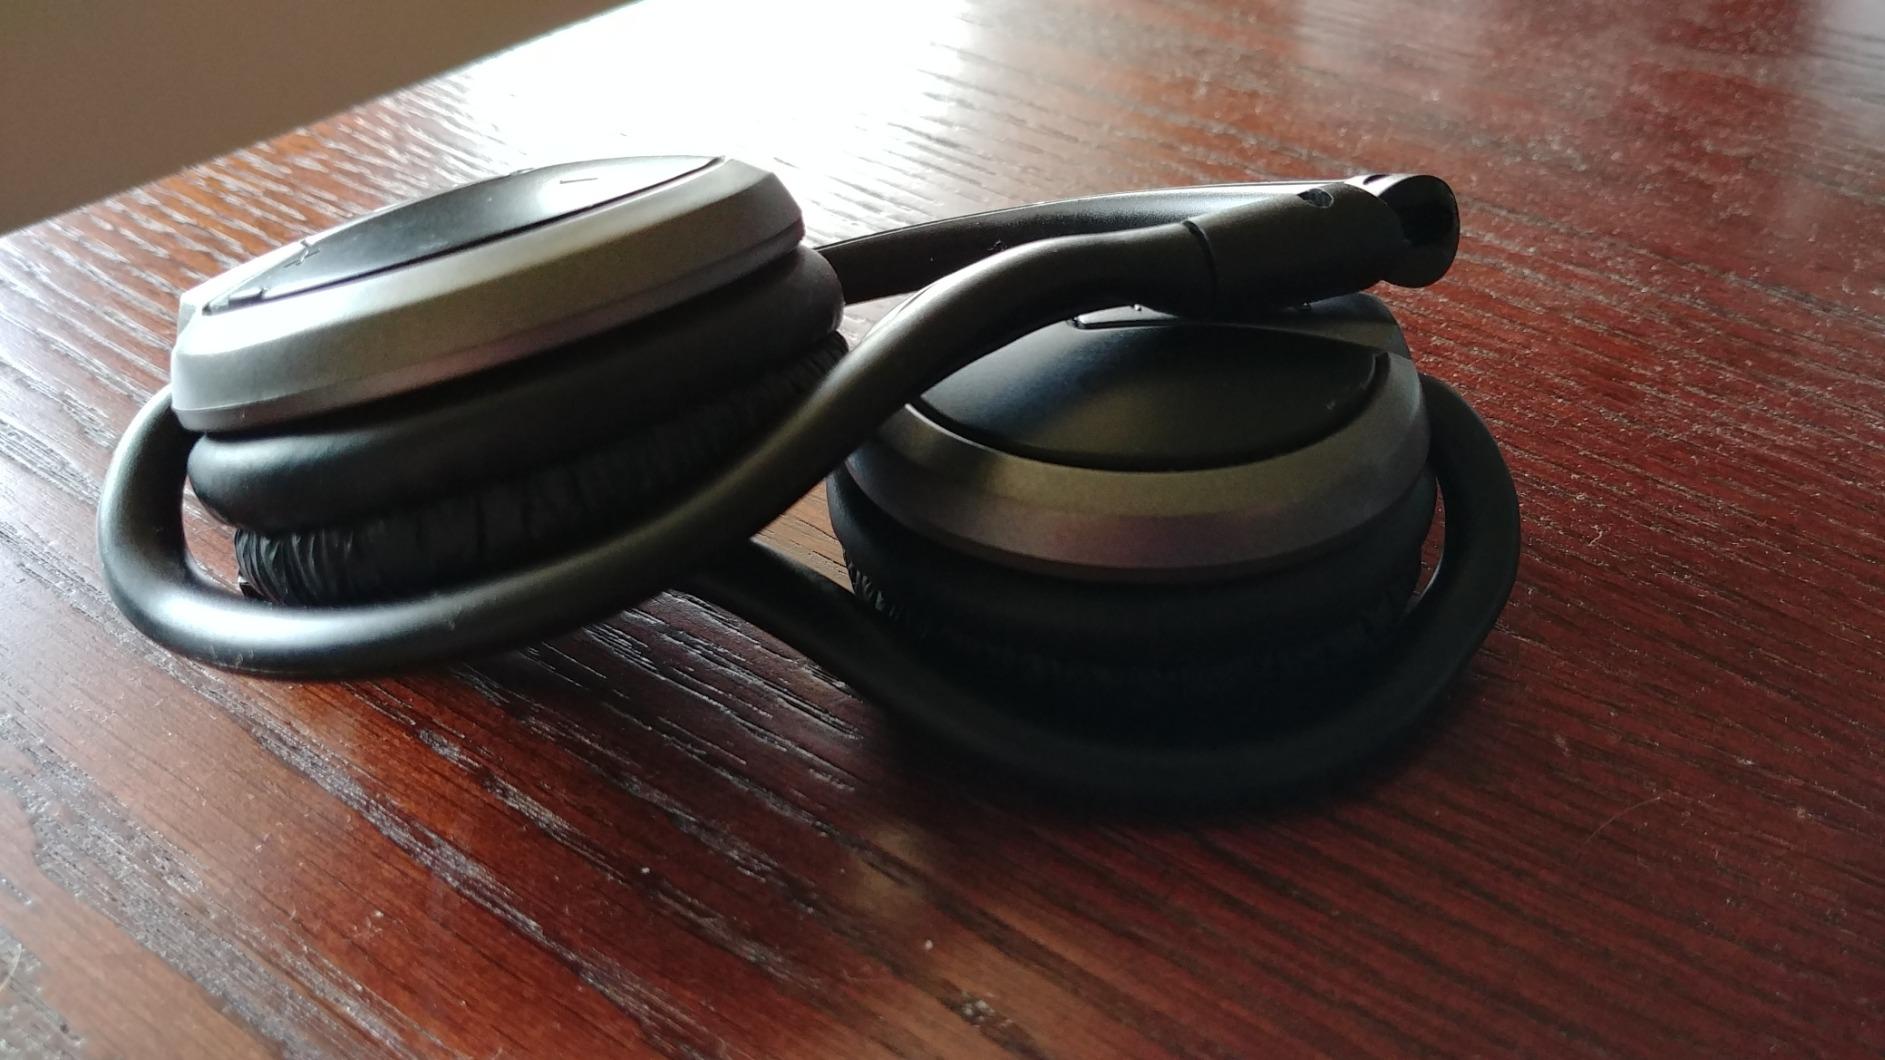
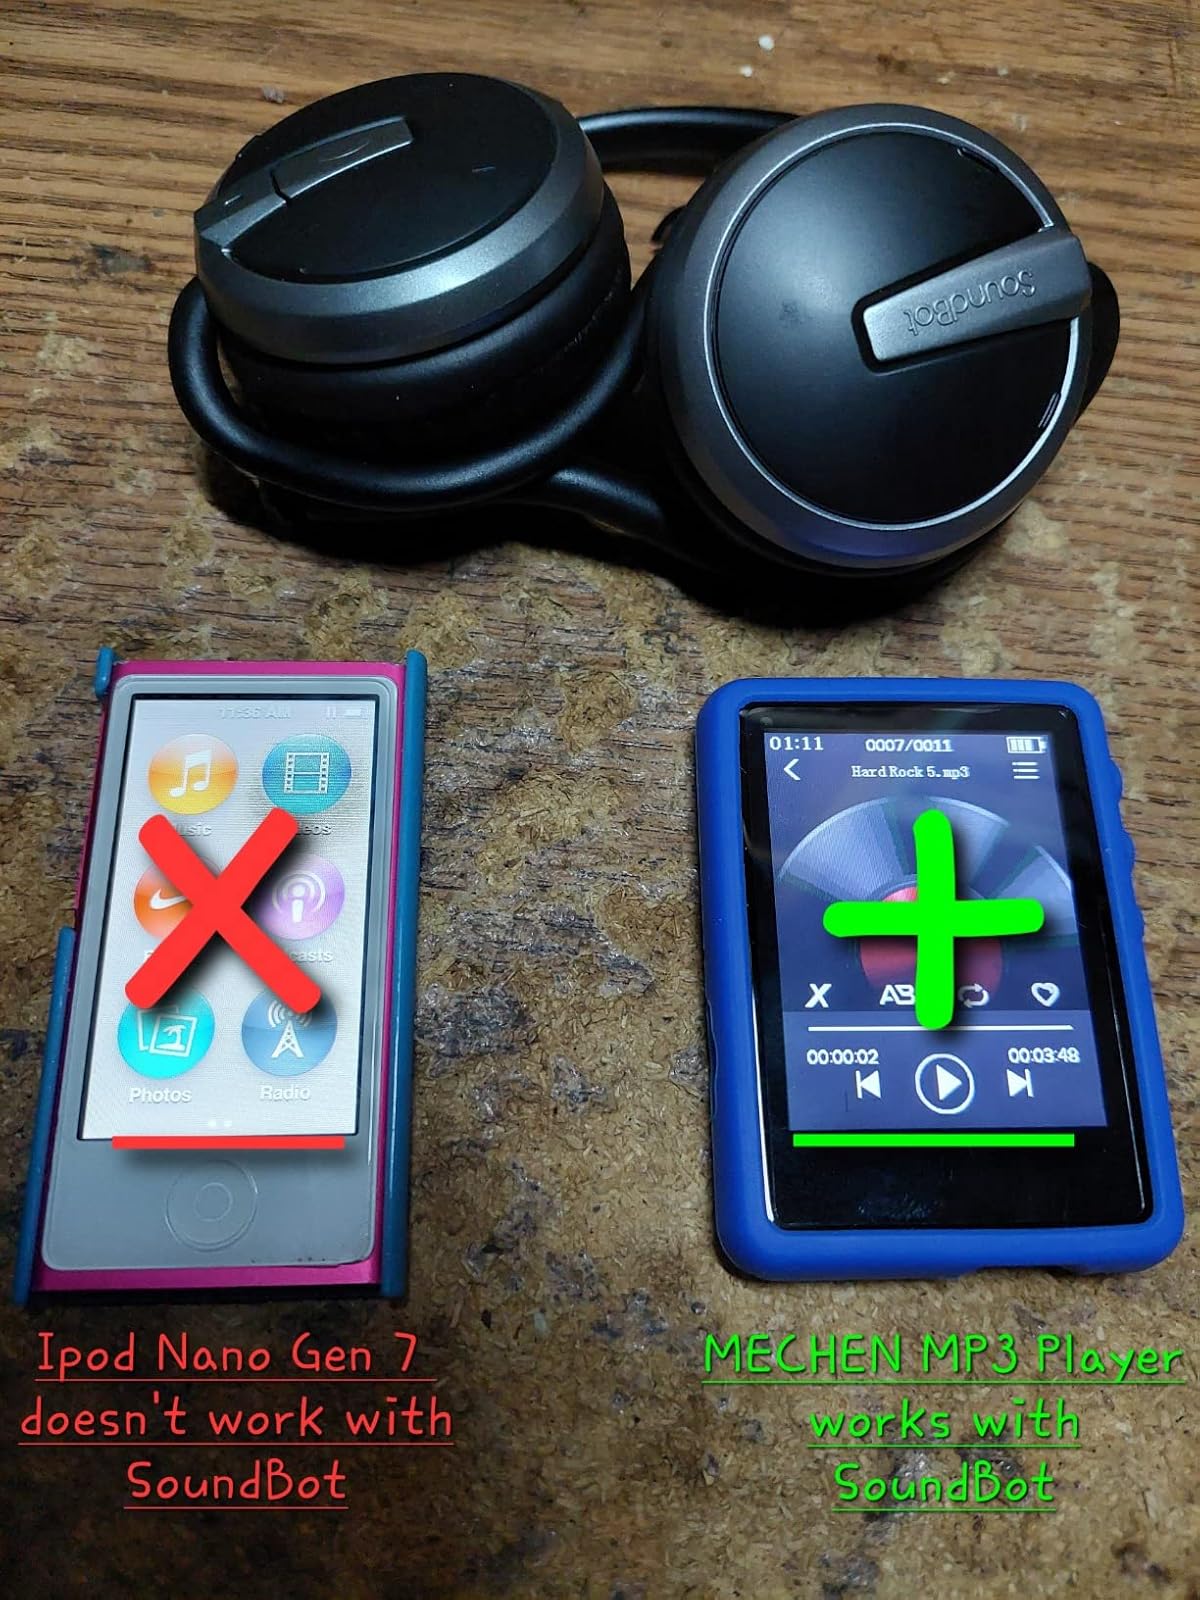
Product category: headphones
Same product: yes